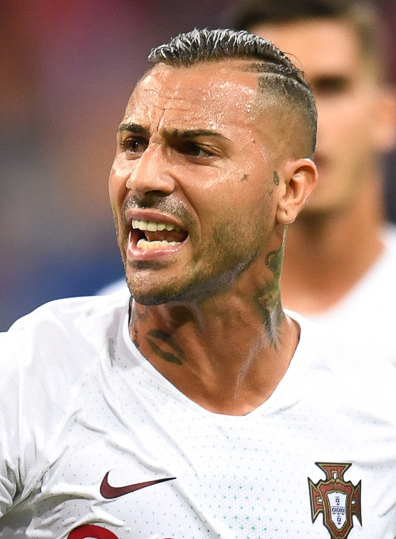
รีการ์ดู กวาแรฌมา

| name = รีการ์ดู กวาแรฌมา
| image = Ricardo Quaresma (cropped) 2.jpg
| caption = กวาแรฌมากับฟุตบอลทีมชาติโปรตุเกส|โปรตุเกสในฟุตบอลโลก 2018
| fullname = รีการ์ดู อังดราดึ กวาแรฌมา บือร์นาร์ดู
| birth_place = ลิสบอน โปรตุเกส
| height = 1.75 เมตร
| position = กองกลาง|ปีก
| currentclub = สโมสรกีฬาคาซึมพาชา|คาซึมพาชา
| clubnumber = 17
| youthyears1 = 1991–1993 | youthclubs1 = ดูมิงกุชซาวียู
| youthyears2 = 1994–2000 | youthclubs2 = สปอร์ติกกลูบีดีปูร์ตูกาล|สปอร์ติง
| years1 = 2000–2001 | clubs1 = สปอร์ติกกลูบีดีปูร์ตูกาล|สปอร์ติง เบ | caps1 = 16 | goals1 = 0
| years2 = 2001–2003 | clubs2 = สปอร์ติกกลูบีดีปูร์ตูกาล|สปอร์ติง | caps2 = 59 | goals2 = 8
| years3 = 2003–2004 | clubs3 = สโมสรฟุตบอลบาร์เซโลนา|บาร์เซโลนา | caps3 = 22 | goals3 = 1
| years4 = 2004–2008 | clubs4 = สโมสรฟุตบอลโปร์ตู|โปร์ตู | caps4 = 114 | goals4 = 24
| years5 = 2008–2010 | clubs5 = สโมสรฟุตบอลอินแตร์นาซีโอนาเลมีลาโน|อินเตอร์มิลาน | caps5 = 24 | goals5 = 1
| years6 = 2009 | clubs6 = → สโมสรฟุตบอลเชลซี|เชลซี (ยืม) | caps6 = 4 | goals6 = 0
| years7 = 2010–2012 | clubs7 = เบชิกทัชฌิมนัสติกคูลือบือ|เบชิกทัช | caps7 = 46 | goals7 = 8
| years8 = 2013 | clubs8 = สโมสรฟุตบอลชะบาบอัลอะฮ์ลีดูไบ|ชะบาบอัลอะฮ์ลีดูไบ | caps8 = 10 | goals8 = 2
| years9 = 2014–2015 | clubs9 = สโมสรฟุตบอลโปร์ตู|โปร์ตู | caps9 = 42 | goals9 = 10
| years10 = 2015–2019 | clubs10 = เบชิกทัชฌิมนัสติกคูลือบือ|เบชิกทัช | caps10 = 108 | goals10 = 13
| years11 = 2019– | clubs11 = สโมสรกีฬาคาซึมพาชา|คาซึมพาชา | caps11 = 12 | goals11 = 2
| totalcaps = | totalgoals =
| nationalyears1 = 1999 | nationalteam1 = โปรตุเกส อายุไม่เกิน 15 ปี | nationalcaps1 = 3 | nationalgoals1 = 0
| nationalyears2 = 2000 | nationalteam2 = โปรตุเกส อายุไม่เกิน 16 ปี | nationalcaps2 = 12 | nationalgoals2 = 2
| nationalyears3 = 2000 | nationalteam3 = โปรตุเกส อายุไม่เกิน 17 ปี | nationalcaps3 = 7 | nationalgoals3 = 2
| nationalyears4 = 2001–2002 | nationalteam4 = โปรตุเกส อายุไม่เกิน 19 ปี | nationalcaps4 = 4 | nationalgoals4 = 0
| nationalyears5 = 2002–2006 | nationalteam5 = โปรตุเกส อายุไม่เกิน 21 ปี | nationalcaps5 = 28 | nationalgoals5 = 6
| nationalyears6 = 2002–2006 | nationalteam6 = โปรตุเกส เบ | nationalcaps6 = 4 | nationalgoals6 = 0
| nationalyears7 = 2003– | nationalteam7 = ฟุตบอลทีมชาติโปรตุเกส|โปรตุเกส | nationalcaps7 = 80 | nationalgoals7 = 10
medal|Country|
รีการ์ดู อังดราดึ กวาแรฌมา บือร์นาร์ดู (; เกิดวันที่ 26 กันยายน ค.ศ. 1983) เป็นนักฟุตบอลชาวโปรตุเกส ผู้เล่นในตำแหน่งกองกลาง|ปีกให้กับสโมสรตุรกี สโมสรกีฬาคาซึมพาชา|คาซึมพาชา และฟุตบอลทีมชาติโปรตุเกส|ทีมชาติโปรตุเกส
กวาแรฌมาเริ่มต้นอาชีพกับสปอร์ติกกลูบีดีปูร์ตูกาล|สปอร์ติง ต่อมาก็ได้ย้ายไปเล่นให้กับหลายสโมสร ได้แก่ สโมสรฟุตบอลบาร์เซโลนา|บาร์เซโลนา, สโมสรฟุตบอลอินแตร์นาซีโอนาเลมีลาโน|อินเตอร์มิลาน, สโมสรฟุตบอลเชลซี|เชลซี, เบชิกทัชฌิมนัสติกคูลือบือ|เบชิกทัช และสโมสรฟุตบอลชะบาบอัลอะฮ์ลีดูไบ|ชะบาบอัลอะฮ์ลีดูไบ แต่สโมสรที่เขาอยู่นานที่สุดคือ สโมสรฟุตบอลโปร์ตู|โปร์ตู ซึ่งเขาได้เซ็นสัญญากับสโมสรใน ค.ศ. 2004
กวาแรฌมาได้เล่นให้กับฟุตบอลทีมชาติโปรตุเกส|ทีมชาติโปรตุเกสมาตั้งแต่ ค.ศ. 2003 เขาเป็นตัวแทนของประเทศในการแข่งขันฟุตบอลชิงแชมป์แห่งชาติยุโรปสามครั้ง ซึ่งรวมถึงปี ฟุตบอลชิงแชมป์แห่งชาติยุโรป 2016|2016 ที่โปรตุเกสชนะเลิศ นอกจากนี้ เขายังได้ลงเล่นในฟุตบอลโลก 2018
== สถิติอาชีพ ==
=== ทีมชาติ ===
=== ประตูในนามทีมชาติ ===
| class="wikitable sortable plainrowheaders"
|-
!scope=col|ลำดับ
!scope=col|วันที่
!scope=col|สนาม
!scope=col|นัดที่
!scope=col|คู่แข่ง
!scope=col|ประตู
!scope=col|ผล
!scope=col|รายการแข่งขัน
|-
!scope=row|1
|24 มีนาคม 2007||สนามกีฬาฌูแซ อัลวาลาดึ, ลิสบอน, โปรตุเกส||align=center|4||||align=center|3–0||align=center|4–0|| ฟุตบอลชิงแชมป์แห่งชาติยุโรป 2008 รอบคัดเลือก
|-
!scope=row|2
|6 กุมภาพันธ์ 2008||เล็ทซีกรุนท์, ซือริช, สวิตเซอร์แลนด์||align=center|15||||align=center|1–2||align=center|1–3|| กระชับมิตร
|-
!scope=row|3
|11 มิถุนายน 2008||สนามกีฬาเจนีวา, เจนีวา, สวิตเซอร์แลนด์||align=center|18||||align=center|3–1||align=center|3–1|| ฟุตบอลชิงแชมป์แห่งชาติยุโรป 2008
|-
!scope=row|4
|11 ตุลาคม 2014||สตาดเดอฟร็องส์, แซ็ง-เดอนี, ฝรั่งเศส||align=center|32||||align=center|1–2||align=center|1–2|| กระชับมิตร
|-
!scope=row|5
|29 พฤษภาคม 2016||อิชตาดียูดูดราเกา, โปร์ตู, โปรตุเกส||align=center|48||||align=center|1–0||align=center|3–0|| กระชับมิตร
|-
!scope=row|6
|rowspan=2|8 มิถุนายน 2016||rowspan=2|อิชตาดีอูดาลุช, ลิสบอน, โปรตุเกส||rowspan=2 align=center|50||rowspan=2|||align=center|2–0||rowspan=2 align=center|7–0||rowspan=2| กระชับมิตร
|-
!scope=row|7
|align=center|6–0
|-
!scope=row|8
|25 มิถุนายน 2016||สนามกีฬาบอลาร์ต-เดอเลลิส, ล็องส์, ฝรั่งเศส||align=center|54||||align=center|1–0||align=center|1–0 ||ฟุตบอลชิงแชมป์แห่งชาติยุโรป 2016
|-
!scope=row|9
|18 มิถุนายน 2017||คาซันอะเรนา, คาซัน, รัสเซีย||align=center|66||||align=center|1–0||align=center|2–2||ฟีฟ่าคอนเฟเดอเรชันส์คัพ 2017
|-
!scope=row|10
|25 มิถุนายน 2018||มอร์โดวียาอาเรนา, ซารันสค์, รัสเซีย||align=center|79||||align=center|1–0||align=center|1–1||ฟุตบอลโลก 2018
|
== เกียรติประวัติ ==
=== สโมสร ===
สปอร์ติง
* ปรีไมราลีกา: 2001–02
* ตาซาดึปูร์ตูกัล: 2001–02
* ซูแปร์ตาซากังดีดูดึออลีไวรา: 2002
โปร์ตู
* ปรีไมราลีกา: 2005–06, 2006–07, 2007–08
* ตาซาดึปูร์ตูกัล: 2005–06
* ซูแปร์ตาซากังดีดูดึออลีไวรา: 2004, 2006
* อินเตอร์คอนติเนนตัลคัพ: 2004
อินเตอร์มิลาน
* เซเรียอา: 2009–10
* ยูฟ่าแชมเปียนส์ลีก: 2009–10
บชิกทัช
* ซือเปร์ลีก: 2015–16, 2016–17
* เตอร์กิชคัพ: 2010–11
อัลอะฮ์ลี
* UAE President's Cup: 2012–13
=== ทีมชาติ ===
โปรตุเกส
* ฟุตบอลชิงแชมป์แห่งชาติยุโรป: ฟุตบอลชิงแชมป์แห่งชาติยุโรป 2016|2016
* ฟุตบอลชิงแชมป์แห่งชาติยุโรป รุ่นอายุไม่เกิน 17 ปี: 2000
=== รางวัลส่วนตัว ===
* SJPF Player of the Month: พฤศจิกายน 2005, ธันวาคม 2005, พฤศจิกายน 2006, ธันวาคม 2006
* ผู้เล่นยอดเยี่ยมแห่งปีปรีไมราลีกา: 2006
== อ้างอิง ==
== แหล่งข้อมูลอื่น ==
* National team data
*
*
หมวดหมู่:บุคคลจากลิสบอน
หมวดหมู่:นักฟุตบอลชาวโปรตุเกส
หมวดหมู่:ปีกฟุตบอล
หมวดหมู่:ผู้เล่นในปรีไมราลีกา
หมวดหมู่:ผู้เล่นสปอร์ติงลิสบอน
หมวดหมู่:ผู้เล่นสโมสรฟุตบอลโปร์ตู
หมวดหมู่:ผู้เล่นในลาลิกา
หมวดหมู่:ผู้เล่นสโมสรฟุตบอลบาร์เซโลนา
หมวดหมู่:ผู้เล่นในเซเรียอา
หมวดหมู่:ผู้เล่นสโมสรฟุตบอลอินแตร์นาซีโอนาเลมีลาโน
หมวดหมู่:ผู้เล่นในพรีเมียร์ลีก
หมวดหมู่:ผู้เล่นสโมสรฟุตบอลเชลซี
หมวดหมู่:ผู้เล่นในซือเปร์ลีก
หมวดหมู่:ผู้เล่นสโมสรฟุตบอลเบชิกทัชฌิมนัสติกคูลือบือ
หมวดหมู่:ผู้เล่นในยูเออีโปรลีก
หมวดหมู่:นักฟุตบอลทีมชาติโปรตุเกส
หมวดหมู่:ผู้เล่นในฟุตบอลชิงแชมป์แห่งชาติยุโรป 2008
หมวดหมู่:ผู้เล่นในฟุตบอลชิงแชมป์แห่งชาติยุโรป 2012
หมวดหมู่:ผู้เล่นในฟุตบอลชิงแชมป์แห่งชาติยุโรป 2016
หมวดหมู่:ผู้เล่นในฟีฟ่าคอนเฟเดอเรชันส์คัพ 2017
หมวดหมู่:ผู้เล่นในฟุตบอลโลก 2018
หมวดหมู่:ผู้เล่นในชุดชนะเลิศฟุตบอลชิงแชมป์แห่งชาติยุโรป